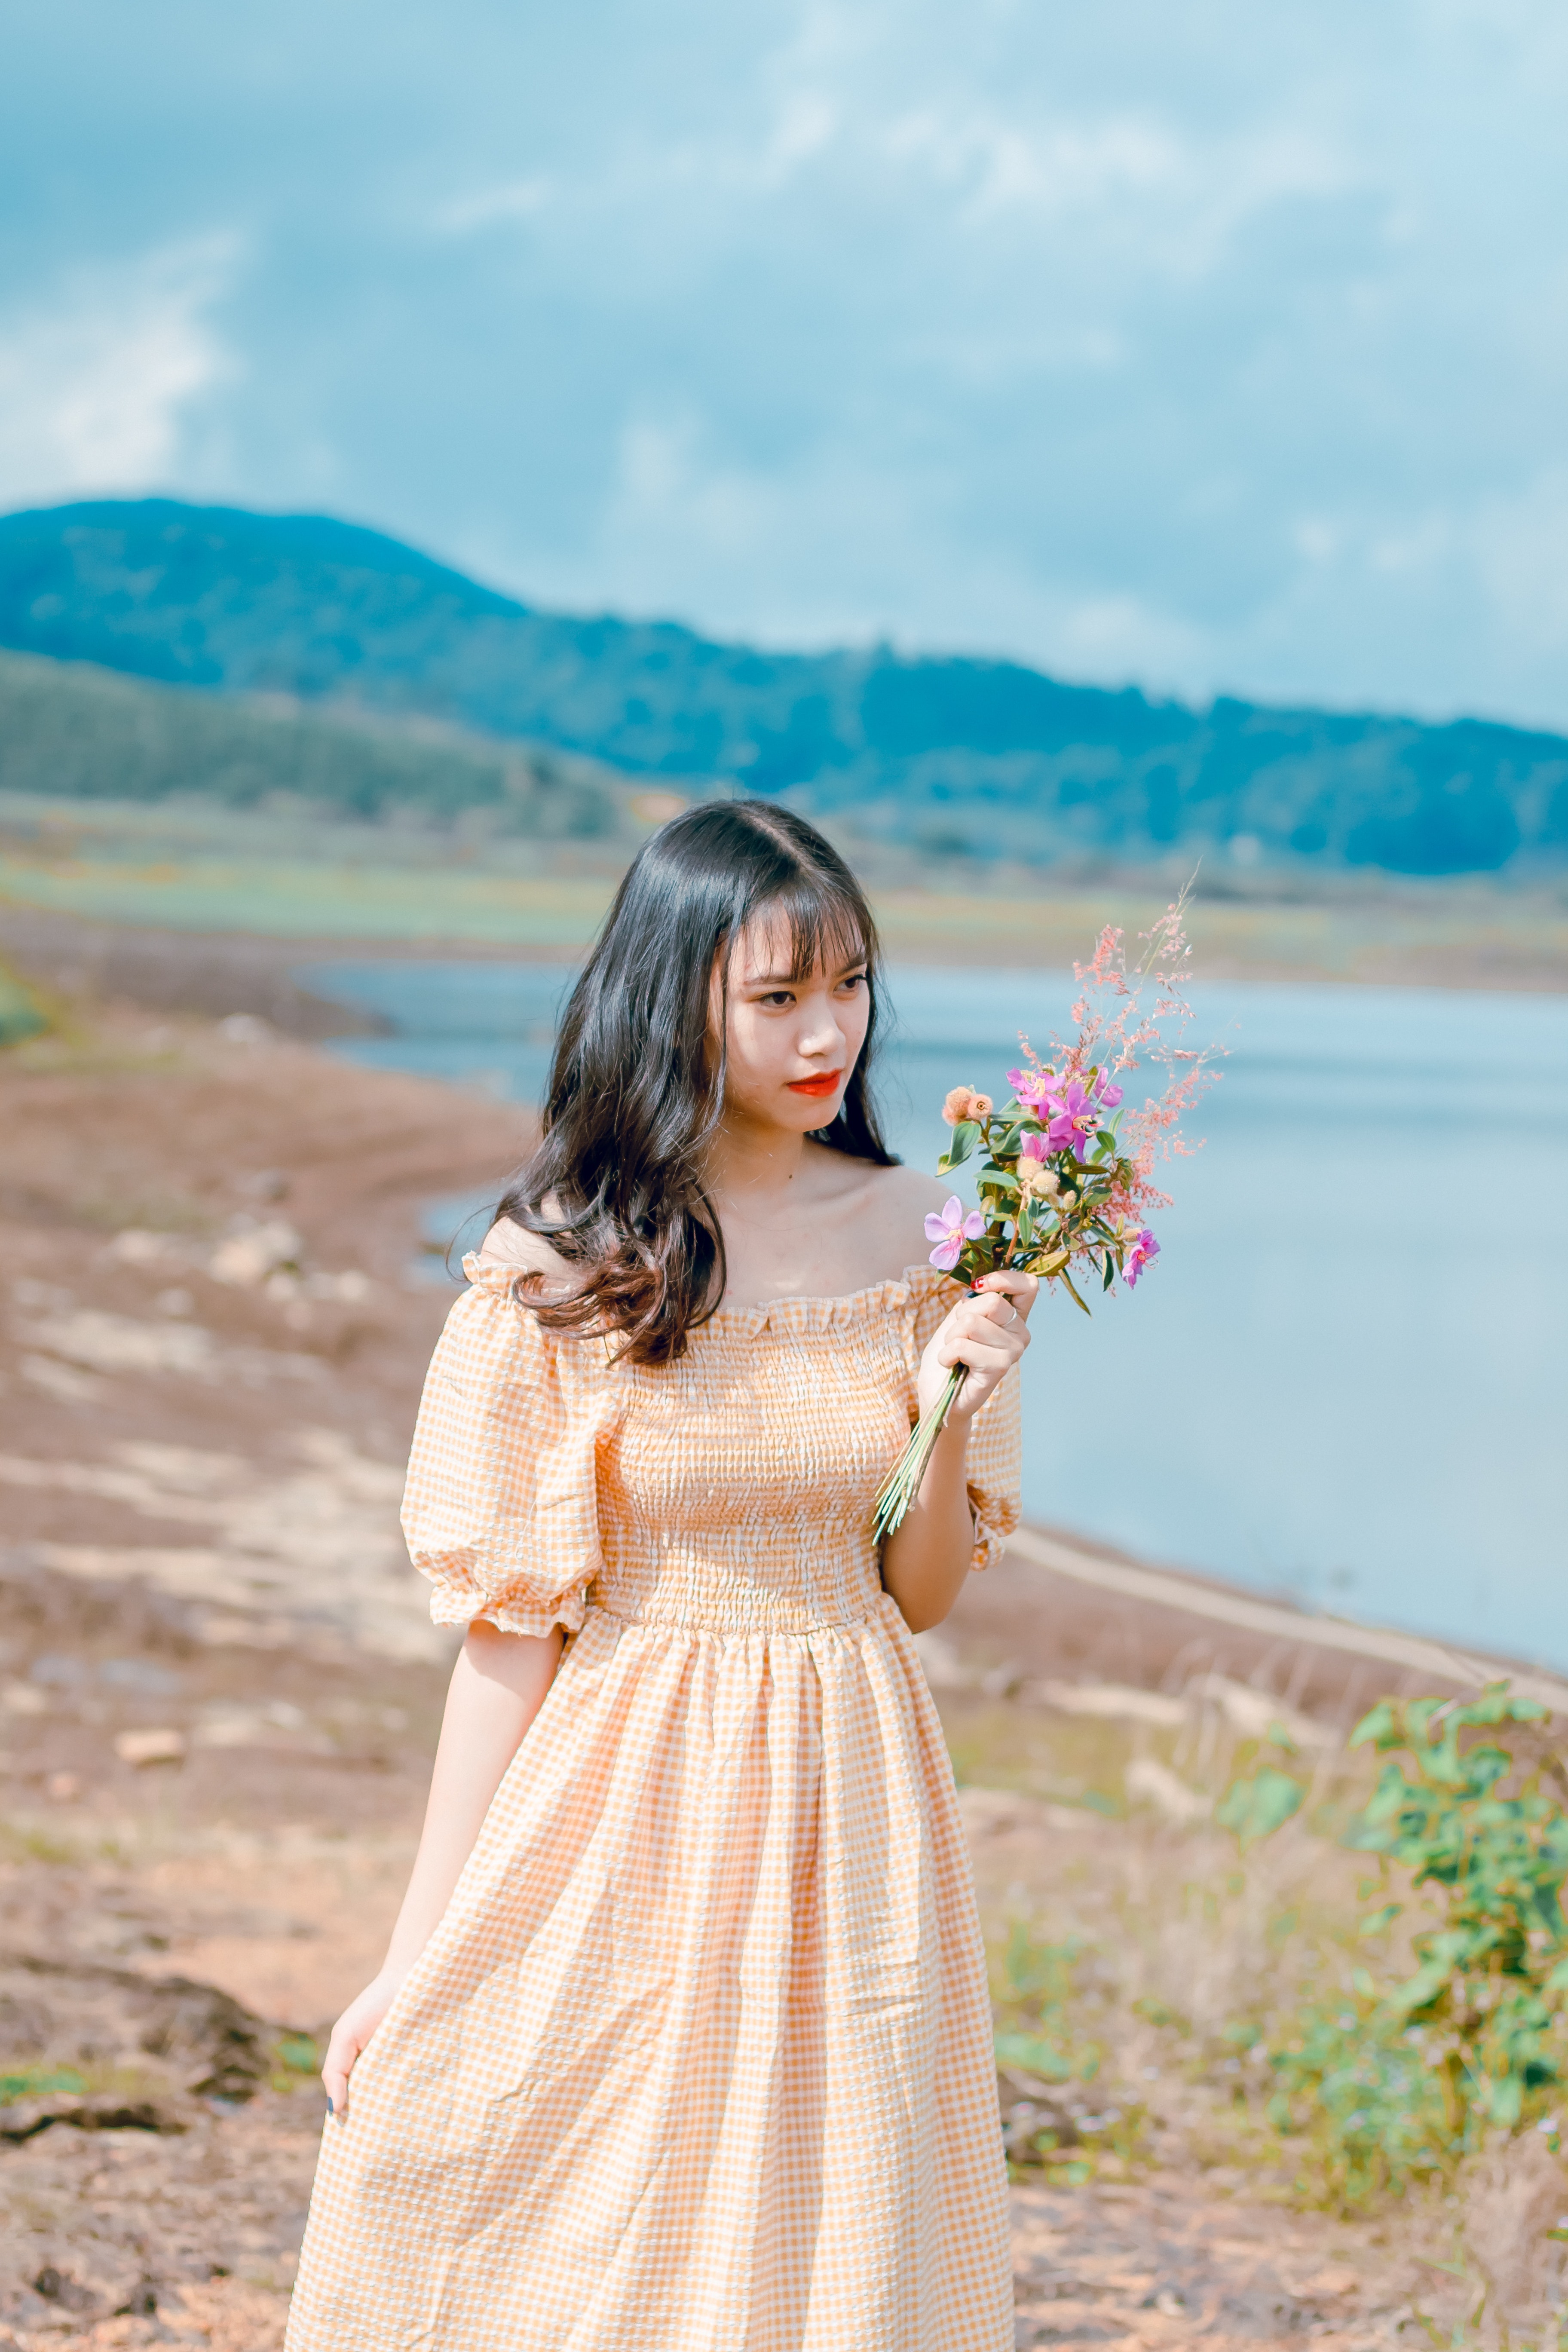
photograph, white, blue, skin, beauty, dress, pink, yellow, sky, summer, shoulder, photography, joint, landscape, happy, flower, vacation, long hair, wildflower, plant, child, smile, sea, grassland, photo shoot, portrait photography, gown